Lesingey Round

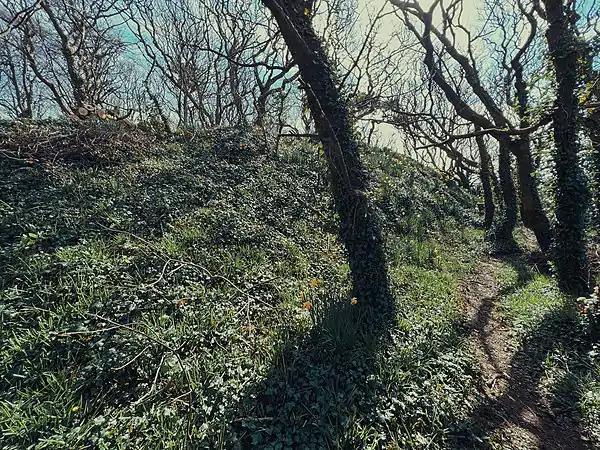
The south-western ramparts at Lesingey Round

In 1584 the topographer John Norden referred to an ancient ruined castle on a mound near Penzance, calling it Castle Horneck; he may have been describing this site, which suggests that the site was occupied in the medieval period. The existing Castle Horneck is about away.